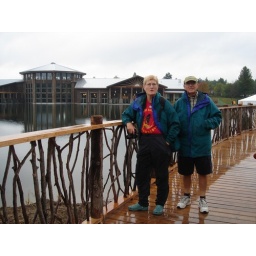
Mary and Howard exploring the grounds. Notice the lake level is set to be right at window height in the center.